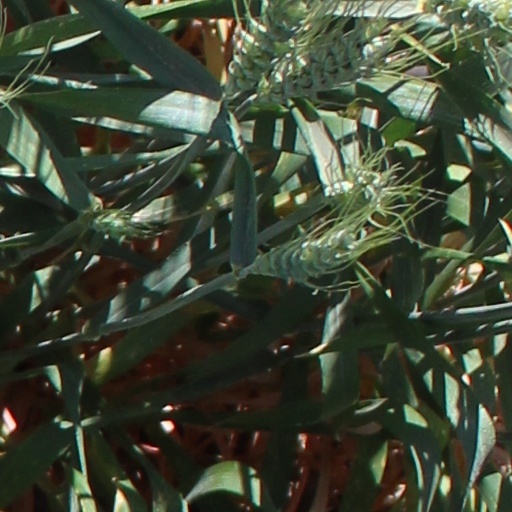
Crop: wheat